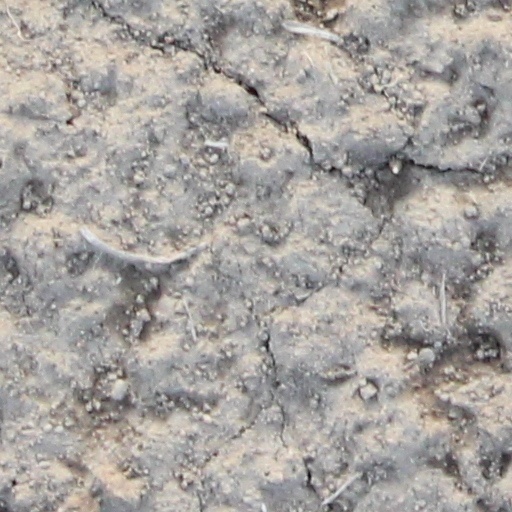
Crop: wheat